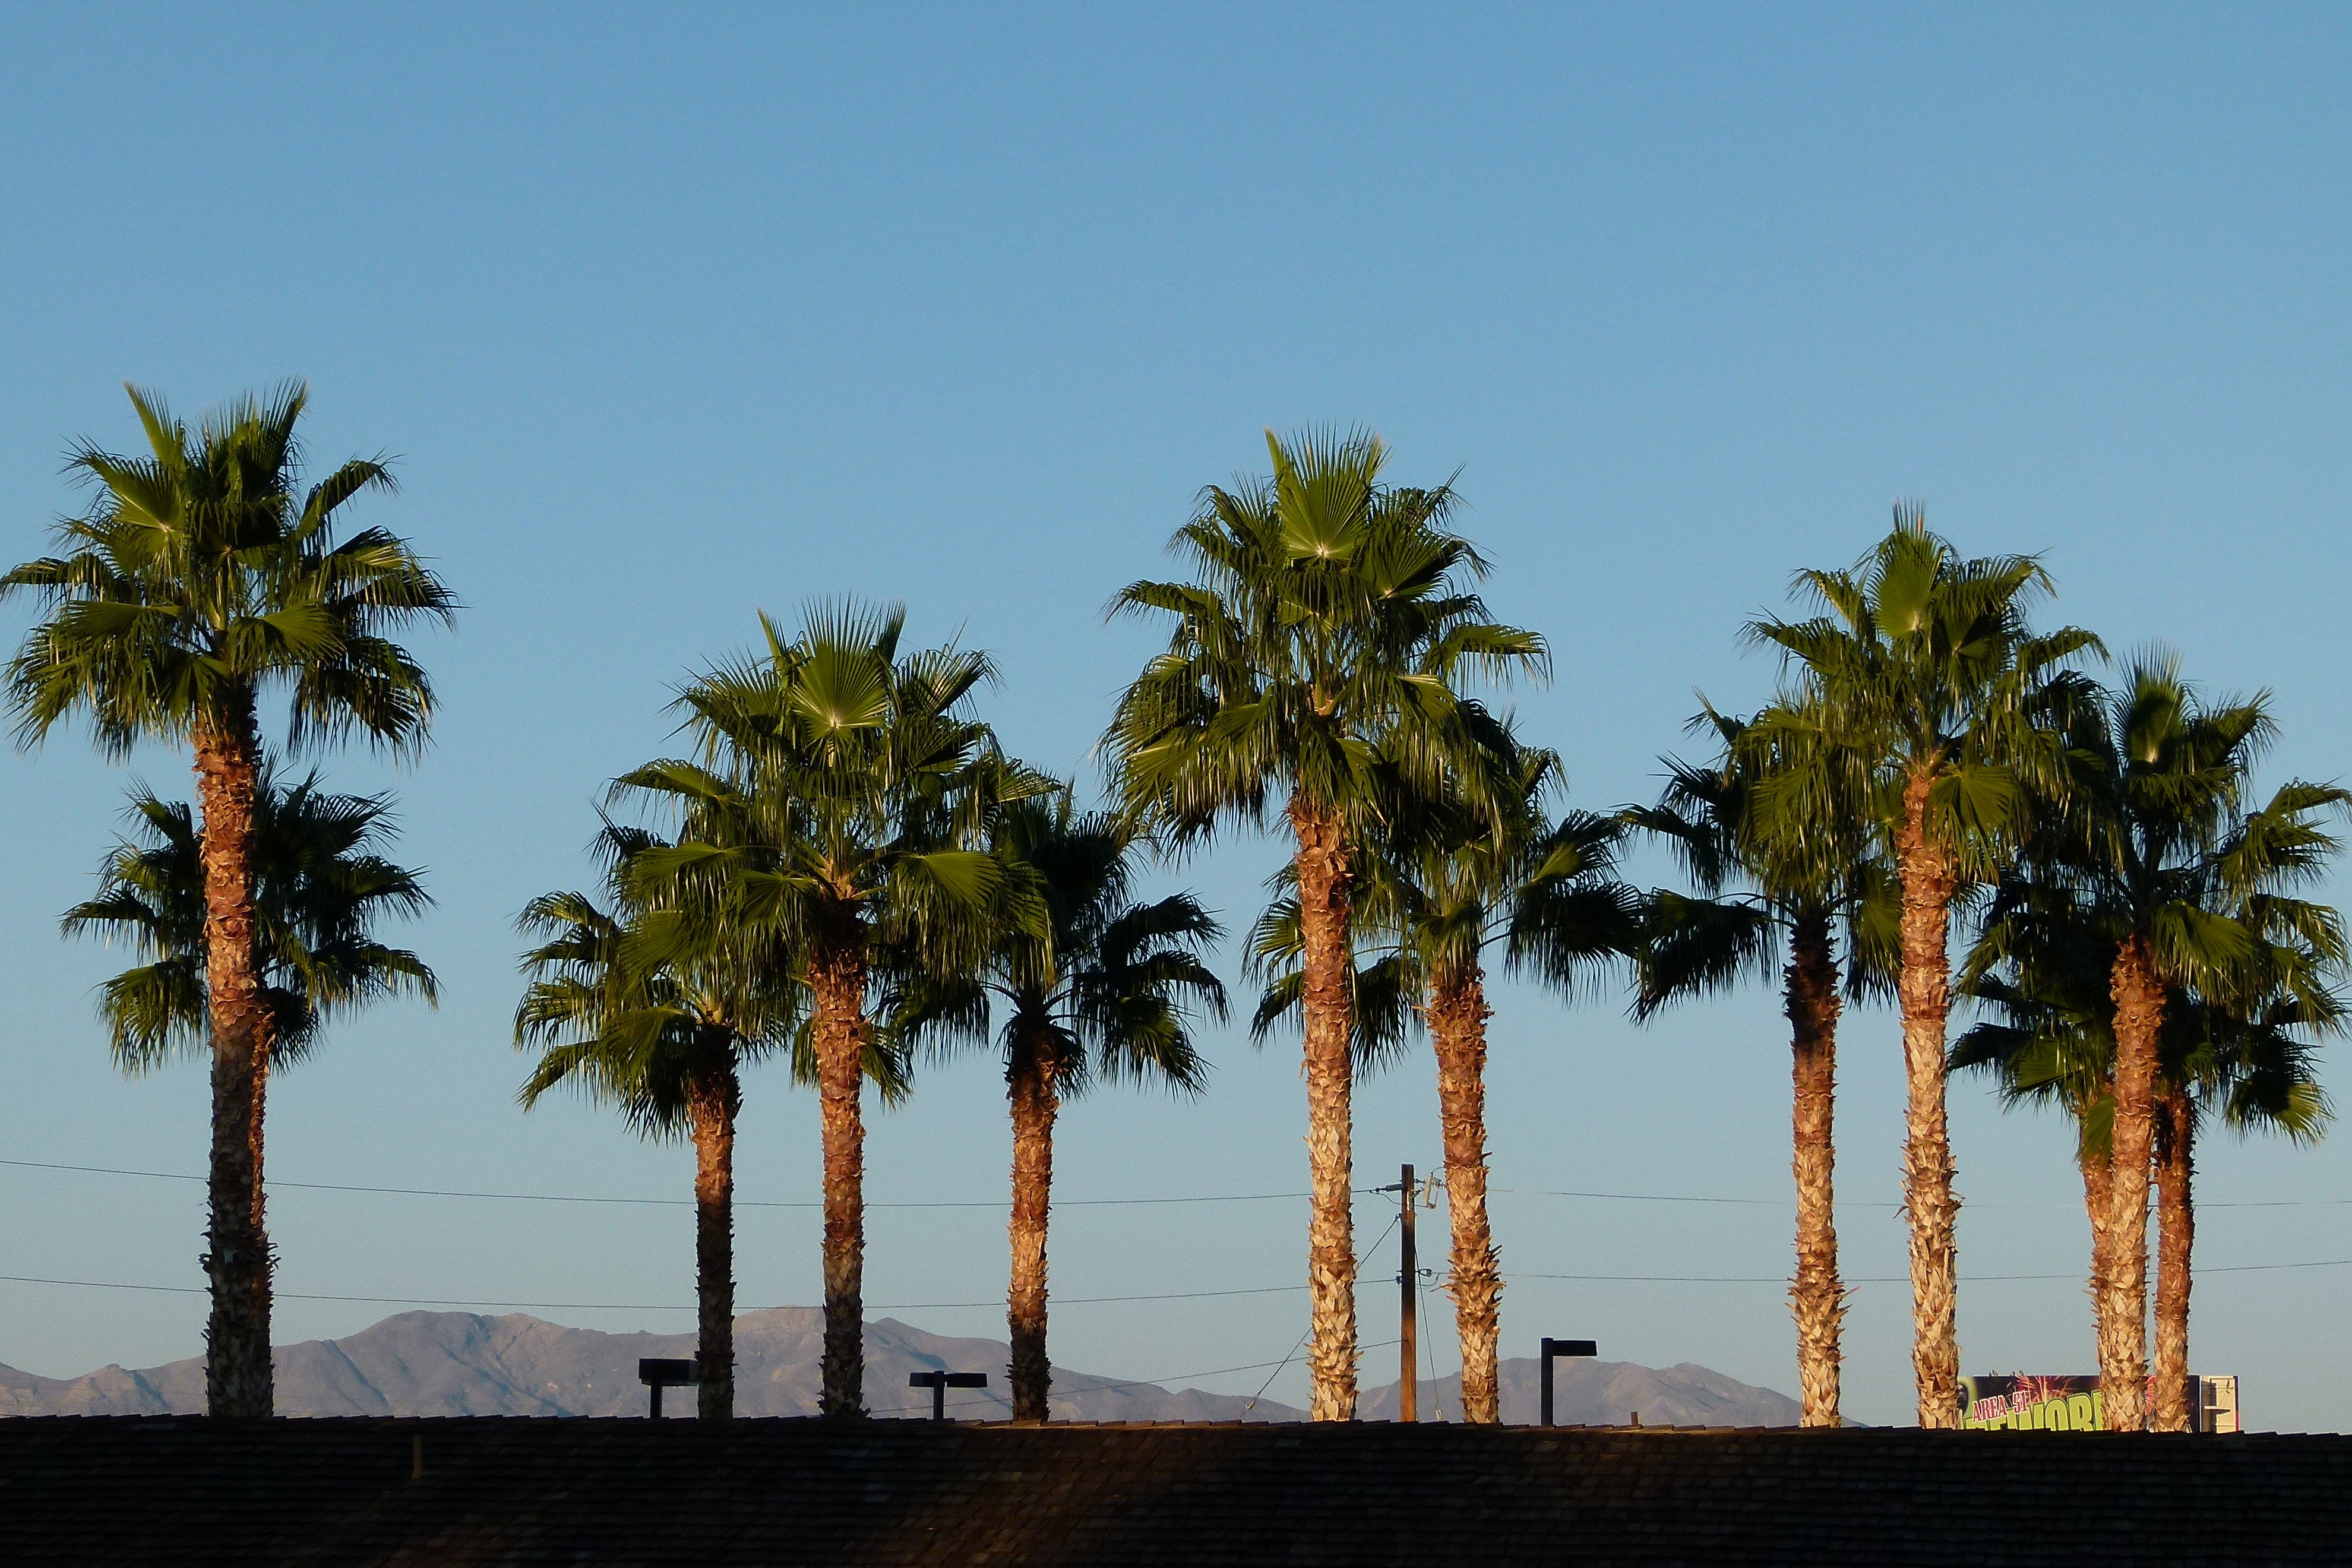
beach, landscape, sea, coast, tree, nature, plant, desert, valley, vacation, dry, scenery, usa, soil, death, california, savanna, erosion, deserted, hot, tourist attraction, palm trees, tropics, flowering plant, woody plant, land plant, arecales, palm family, borassus flabellifer